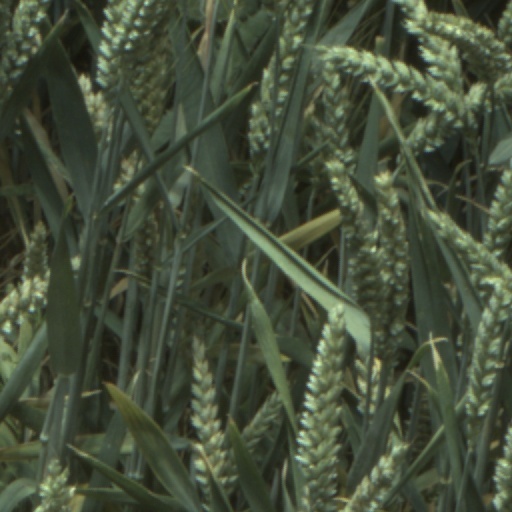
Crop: wheat